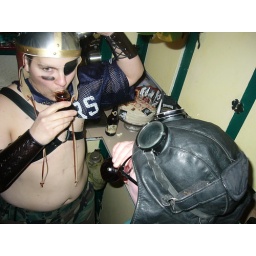
I just realized the person in the hat is me.